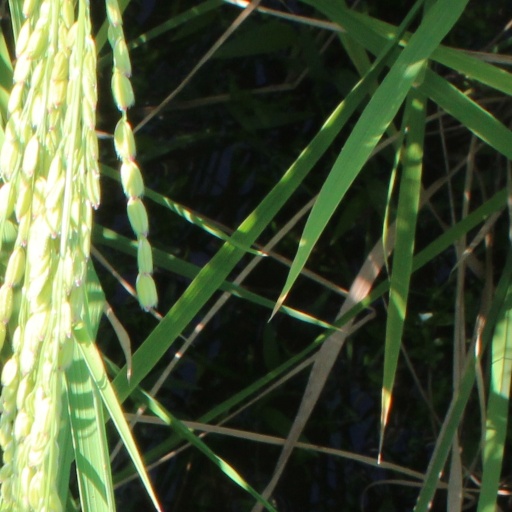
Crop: rice